Anarchism in Armenia

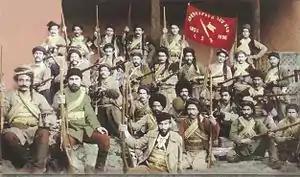
Fedayi group fighting under the ARF banner. Text in Armenian reads "Azatutyun kam Mah" (Liberty or Death)

To raise awareness of the massacres of 1895–96, members of the ARF led by Papken Siuni, occupied the Ottoman Bank on 26 August 1896. The purpose of the raid was to dictate the ARF's demands of reform in the Armenian populated areas of the Ottoman Empire and to attract European attention to their cause since the Europeans had many assets in the bank. The operation caught European attention but at the cost of more massacres by Sultan Abdul Hamid II. For his part, Alexander Atabekian attempted to raise awareness of the massacres by sending a declaration to the Socialist International, arguing that European states were directly participating in the crimes of the Sultan, and that the Armenian libertarians were declaring "the dawn of the social revolution" in response.